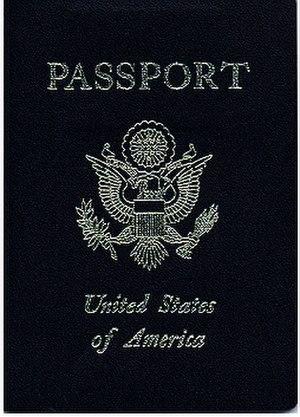
Couverture d'un passeport américain.